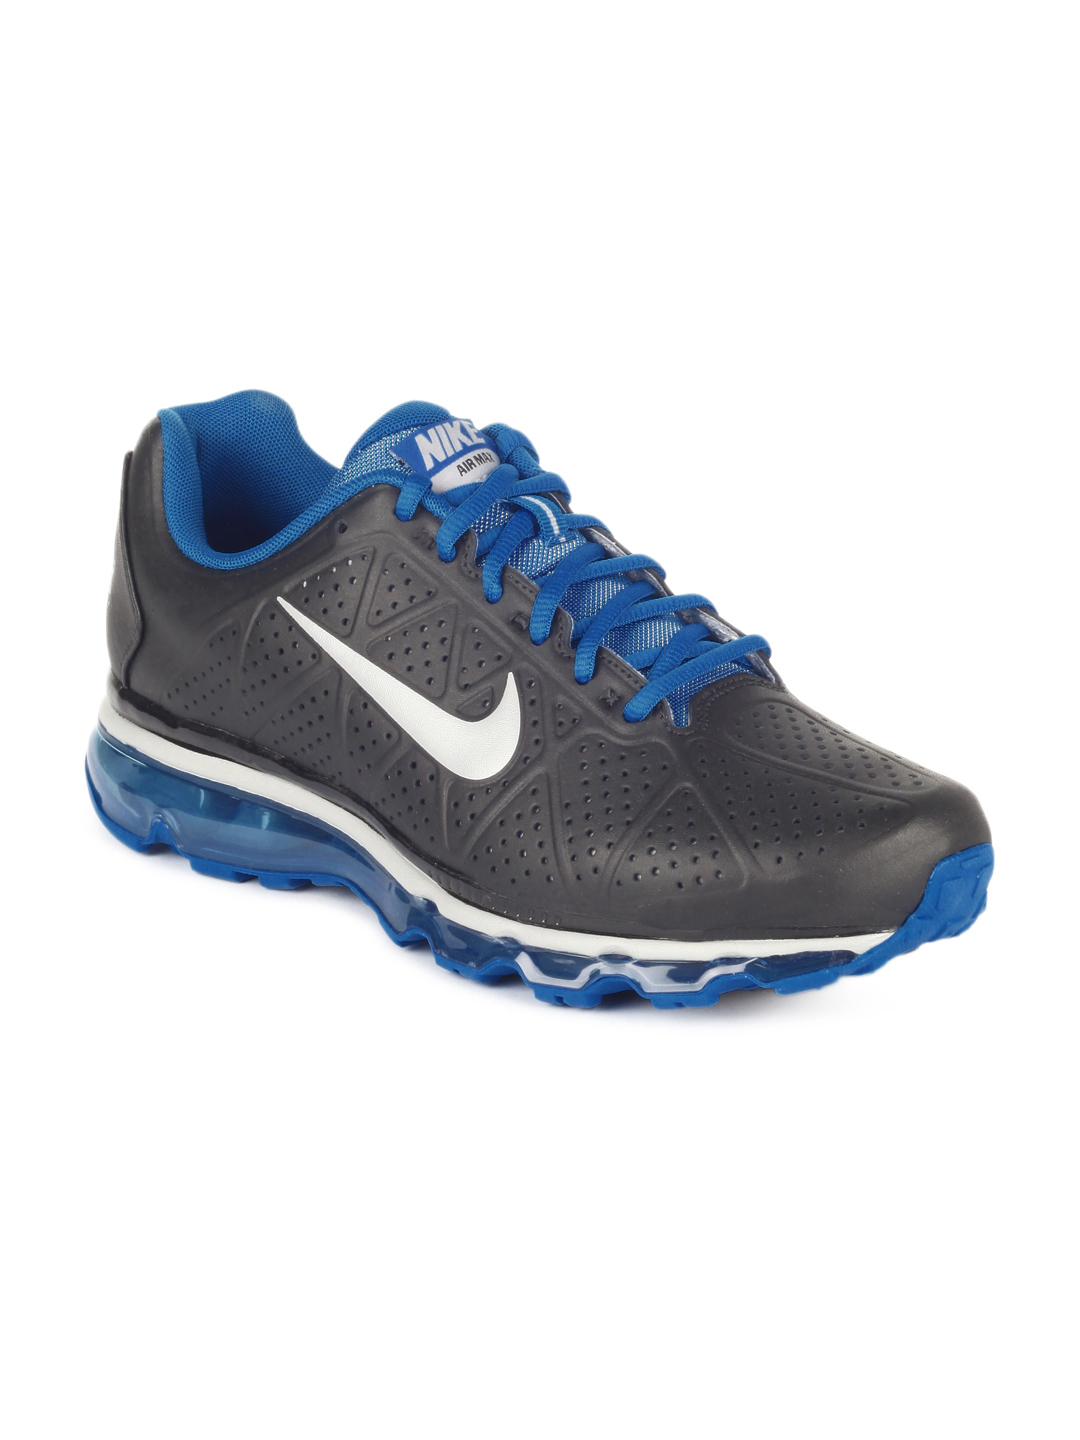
Nike Men Black Air Max Sports Shoes
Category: Footwear / Shoes / Sports Shoes
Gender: Men
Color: Black
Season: Summer 2012
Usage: Sports